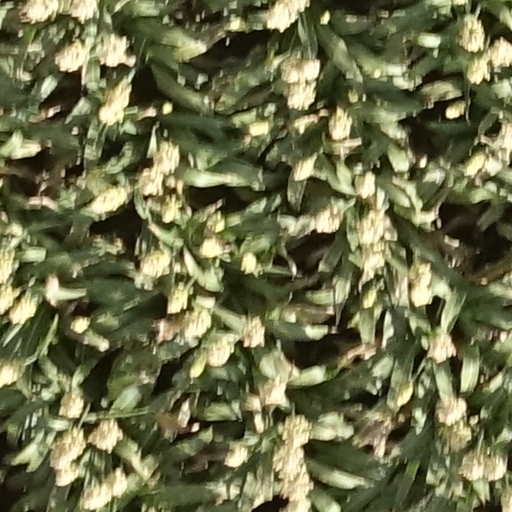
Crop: sorghum